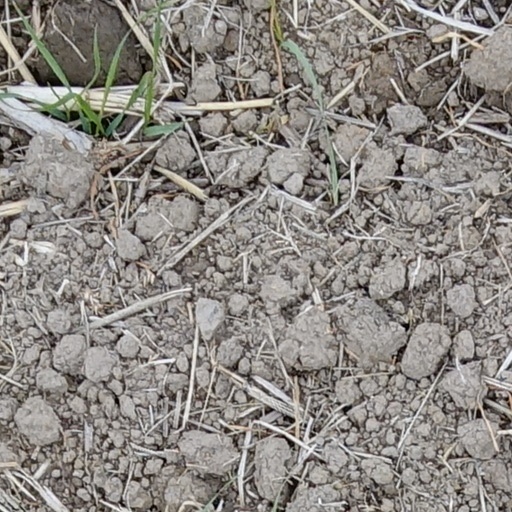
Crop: wheat